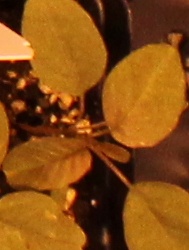
Label: Palmer Amaranth